Brattleboro, Vermont

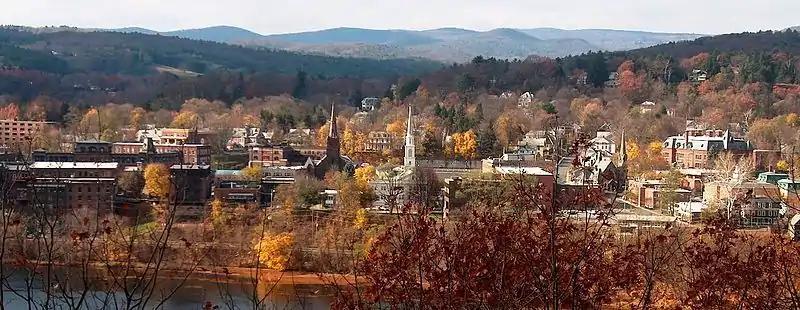
Downtown Brattleboro, as seen from a walking trail just across the Connecticut River, in New Hampshire. There are many miles of scenic trails in and around the town.

The town operates and maintains the Gibson-Aiken Center, a large recreation and community activities facility, located downtown on Main Street, along with a number of parks and outdoor recreation centers, including Living Memorial Park, whose features include an outdoor swimming pool and a municipal skiing facility. There are bicycle lanes on Putney Road in the northern portion of town, on Guilford Street near Living Memorial Park, and on a short segment of Western Avenue in West Brattleboro. Open during the summer months, Fort Dummer State Park is named for, and located near, the original site of a Dummer's War-era stockade. The state park consists of 218 acres of protected forest, featuring hiking trails and a State campground, just south of the population center on wooded hills overlooking the Connecticut River.